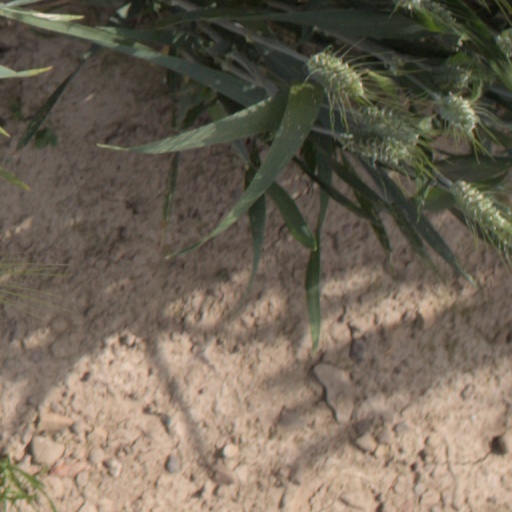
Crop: wheat